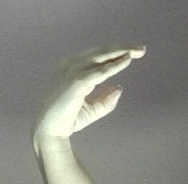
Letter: jeem